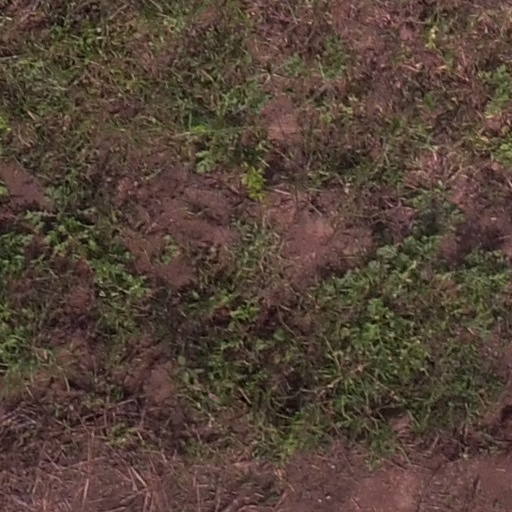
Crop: maize; corn